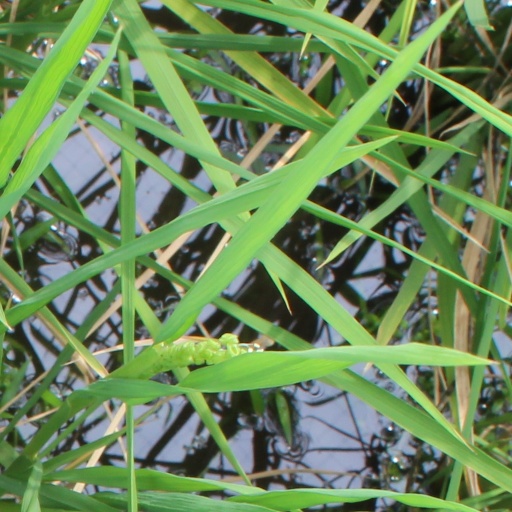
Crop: rice